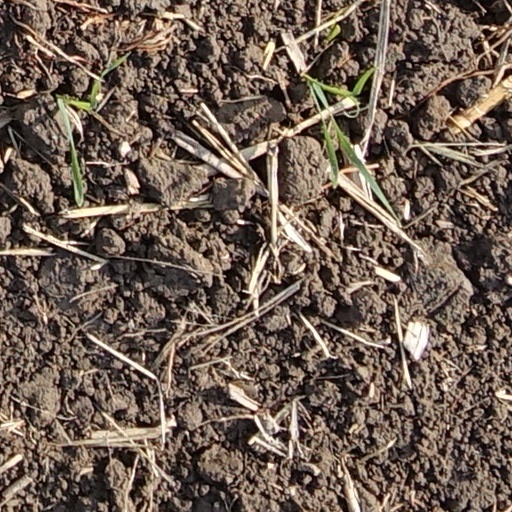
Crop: wheat